Newington, Edinburgh

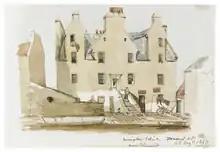
Wormwoodhall and Broadstairs House in 1869

The modern bounds of Newington contained some smaller development prior to the end of the 18th century. The farmlands of Mayfield, earlier known as Newlands, centred on Mayfield House on Mayfield Loan. This land had first been feued out of the Burgh Muir in 1530. Prior to 1800, there were also cottages at Echo Bank on Dalkeith Road and at the Powburn near Mayfield Road. There was also development along Causewayside, including a house whose two sections were known as Broadstairs House and Wormwoodhall. This stood on a site between Salisbury Place and Duncan Street until its demolition in 1880. James Grant attributes the house to a doctor of James IV or V, in whose family, Grant claims, the house remained until the end of the 18th century, after which it became slums. Summerhall was feued in 1705 and a brewery is recorded there as early as 1739.